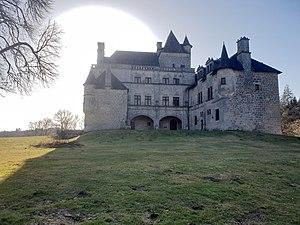
Photo montrant une face du château de Sédières
Le château de Sédières est un château du département de la Corrèze, situé sur la commune de Clergoux de 130 hectares de forêts, d'étangs et d'eaux vives.